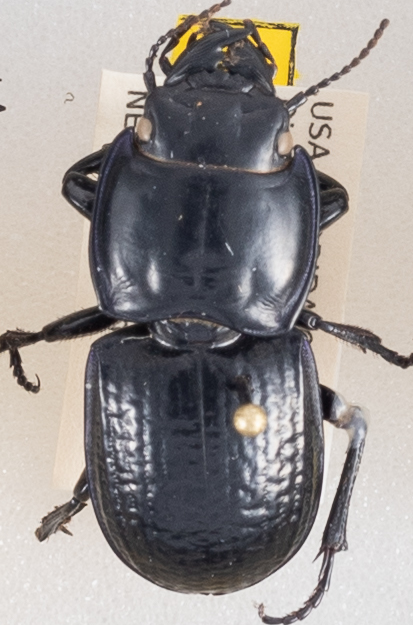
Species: Pasimachus sublaevis
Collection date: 2019-03-26
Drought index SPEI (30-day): -0.03
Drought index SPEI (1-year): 1.69
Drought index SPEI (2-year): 1.28